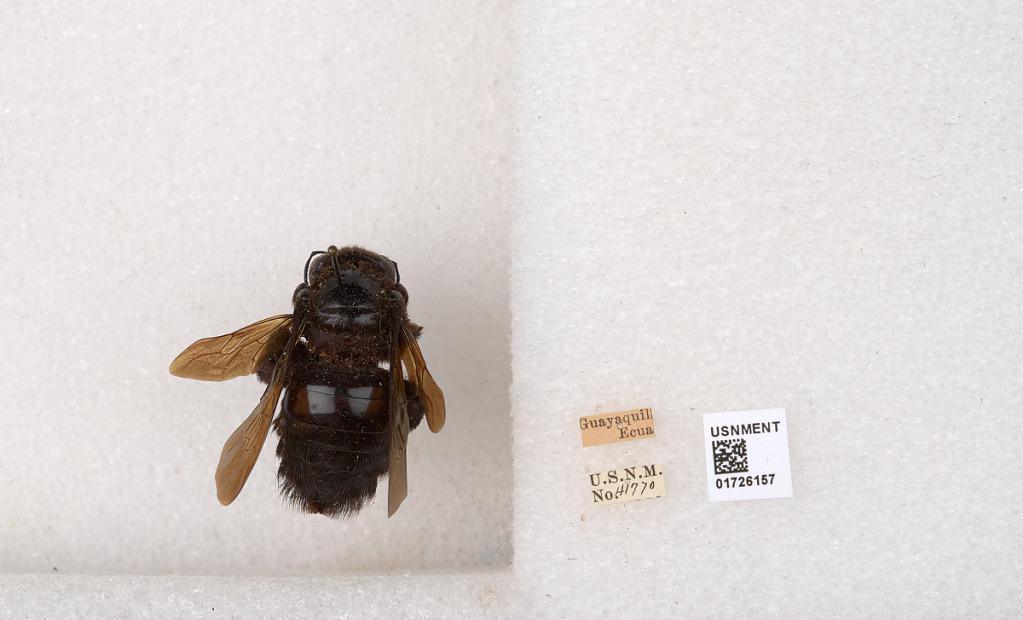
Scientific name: Xylocopa (Neoxylocopa) frontalis (Olivier)
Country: Ecuador
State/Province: del Guayas
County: Guayaquil
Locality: Guayaquil